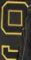
Number: 9